Virgin Islands at the 2008 Summer Olympics

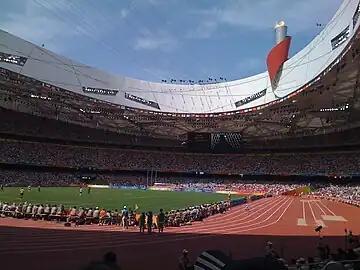
The Beijing National Stadium, where athletes like Tabarie Henry participated in track and field events.

Then-attendee of the Kansan Barton County Community College Tabarie Henry qualified for the Beijing Olympics when he ran the 400 meter dash in 45.42 seconds at the John McDonnell Invitational in Fayetteville, Arkansas in April. His qualifying time passed the Olympic A standard and marked the 15th fastest time in the event's history and the 10th fastest time set that year in all the world. Henry's participation in Beijing marked his Olympic debut. At the Olympics, Tabarie Henry participated in round one of his event on August 17. He was placed in Heat 7 against eventual silver medalist Jeremy Wariner of the United States and Belgian runner Cedric van Branteghem. With a time of 45.36 seconds, Henry ranked second of eight in his heat, behind Wariner by 0.13 seconds and ahead of van Branteghem by 0.18 seconds. Overall, Henry tied Nery Brenes of Costa Rica for 18th place out of 56 athletes. He progressed to semifinals.